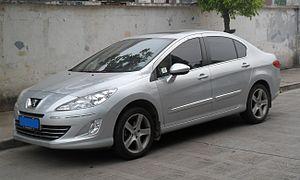
L'usine DPCA de Wuhan est une usine d'assemblage automobile associée au groupe PSA Peugeot Citroën en Chine située à Wuhan. Elle est détenue par la coentreprise Dongfeng Peugeot-Citroën Automobiles.